Portland Woolen Mills

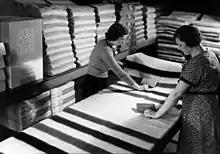
Two female employees of the Portland Woolen Mills circa 1940s

In 1907, the Portland Woolen Mills management donated US$300 (US$ adjusted for inflation) to buy books for the new St. Johns library. In 1921, management put on a melodrama play for their employees entitled "The Fruit of His Folly" by playwright Arthur Lewis Tubbs. A bowling team of Portland Woolen Mills workers was organized in 1916. They played in a league which featured other St. Johns clubs and businesses. The Portland Woolen Mills organized a baseball team for their workers in the 1920s. They played in a league with different companies and town teams including Standard Oil and Camas, Washington. In the mid-1920s, the Portland Woolen mills organized a basketball team who played in a city-wide league.